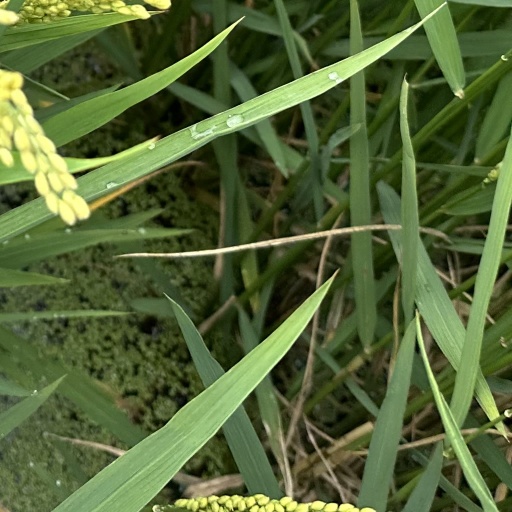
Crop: rice